Galle Fort Post Office

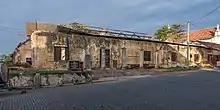
Galle Fort Post Office facade from Church Street (2020)

The post office is a single-storey building constructed from cabook (coral stone), with a lime and sand render, and traditional half-round terracotta roof tiles. It has a portico which runs the length of the building's street frontage, with six stone pillars supporting the portico roof. The post office only occupies a small portion of the building with the rest being vacant and disused.